Amis et Amiles

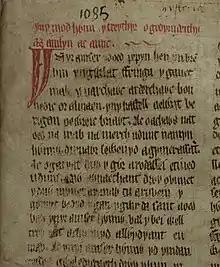
The opening lines of the early 14c Welsh language "" manuscript from the "Red Book of Hergest" (Jesus College, Oxford; MS 111

The basic plot of the story is found in many fairy tales including "In Love with a Statue", "Trusty John", and "How to find out a True Friend".